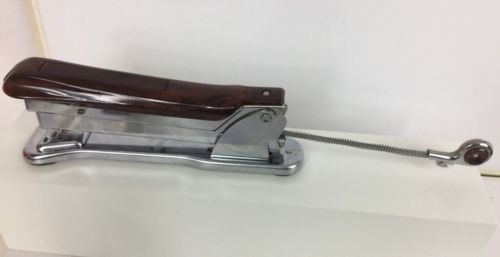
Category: stapler